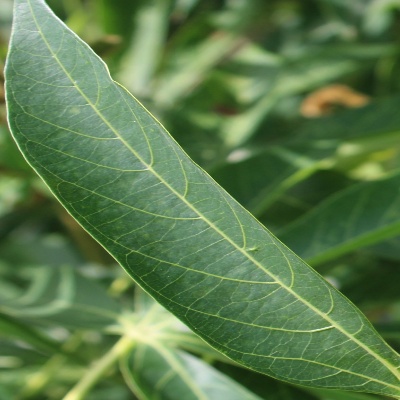
Crop: Cassava
Condition: healthy